Guðmundur Gunnarsson

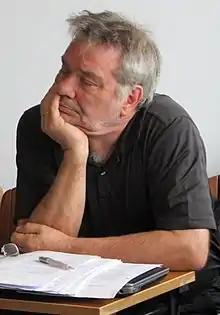
Guðmundur in 2011

Guðmundur Gunnarsson (born 29 October 1945) is an Icelandic electrician who served as the leader of the Icelandic Electricians' Union, Rafiðnaðarsamband Íslands (RSÍ) from 1993 until 2011.